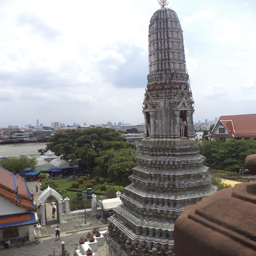
buddhist place of worship ... me and person climbed to the top , it was so steep